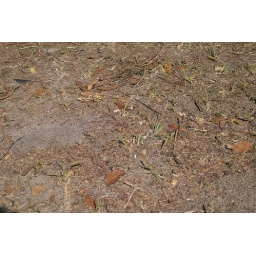
The grass is turning green in spots...